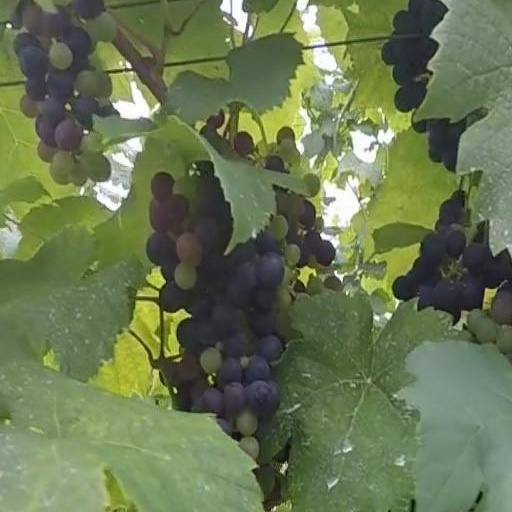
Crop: grape